Néac

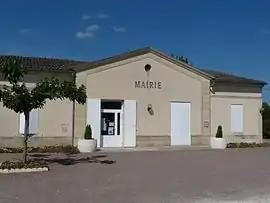
The town hall in Néac

Néac is a commune in the Gironde department in Nouvelle-Aquitaine in southwestern France.